Tumbling Creek cavesnail

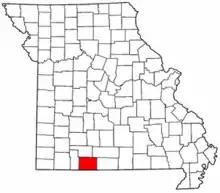
Map of Missouri with Taney County marked in red, where "Antrobia culveri" occurs.

"Antrobia culveri" is an endemic species, part of the wildlife of Missouri, United States.